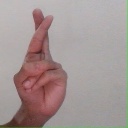
अक्षर: र